Elpidio Quirino Avenue

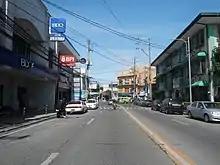
View northbound towards the Don Galo bridge in La Huerta

Elpidio Quirino Avenue, also known simply as Quirino Avenue, is a major north-south collector road in Parañaque, southern Metro Manila, Philippines. It is a four-lane undivided arterial running parallel to Roxas Boulevard and its extension, the Manila–Cavite Expressway, to the west from Baclaran at Parañaque's border with Pasay in the north to San Dionisio right by the border with Las Piñas in the south. It is a continuation of F.B. Harrison Street from Pasay and was originally a segment of the coastal highway called Calle Real. The entire road is a component of Radial Road 2 (R-2) of Manila's arterial road network, while its segment south of NAIA Road is a component of National Route 62 (N62) of the Philippine highway network. It was named after President Elpidio Quirino. The road's name is also applied alternatively to Diego Cera Avenue in Las Piñas.